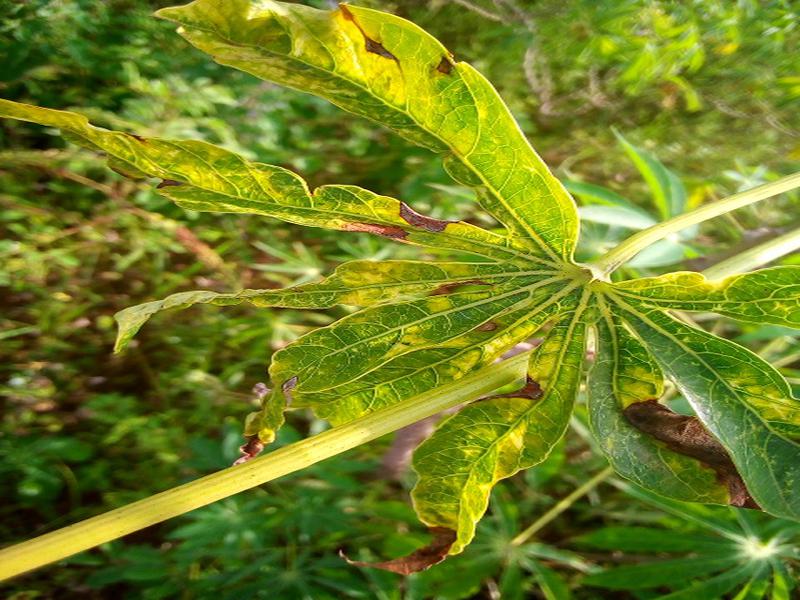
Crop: cassava
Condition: mosaic_disease